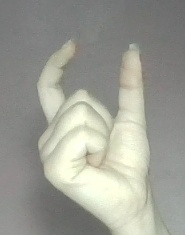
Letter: nun